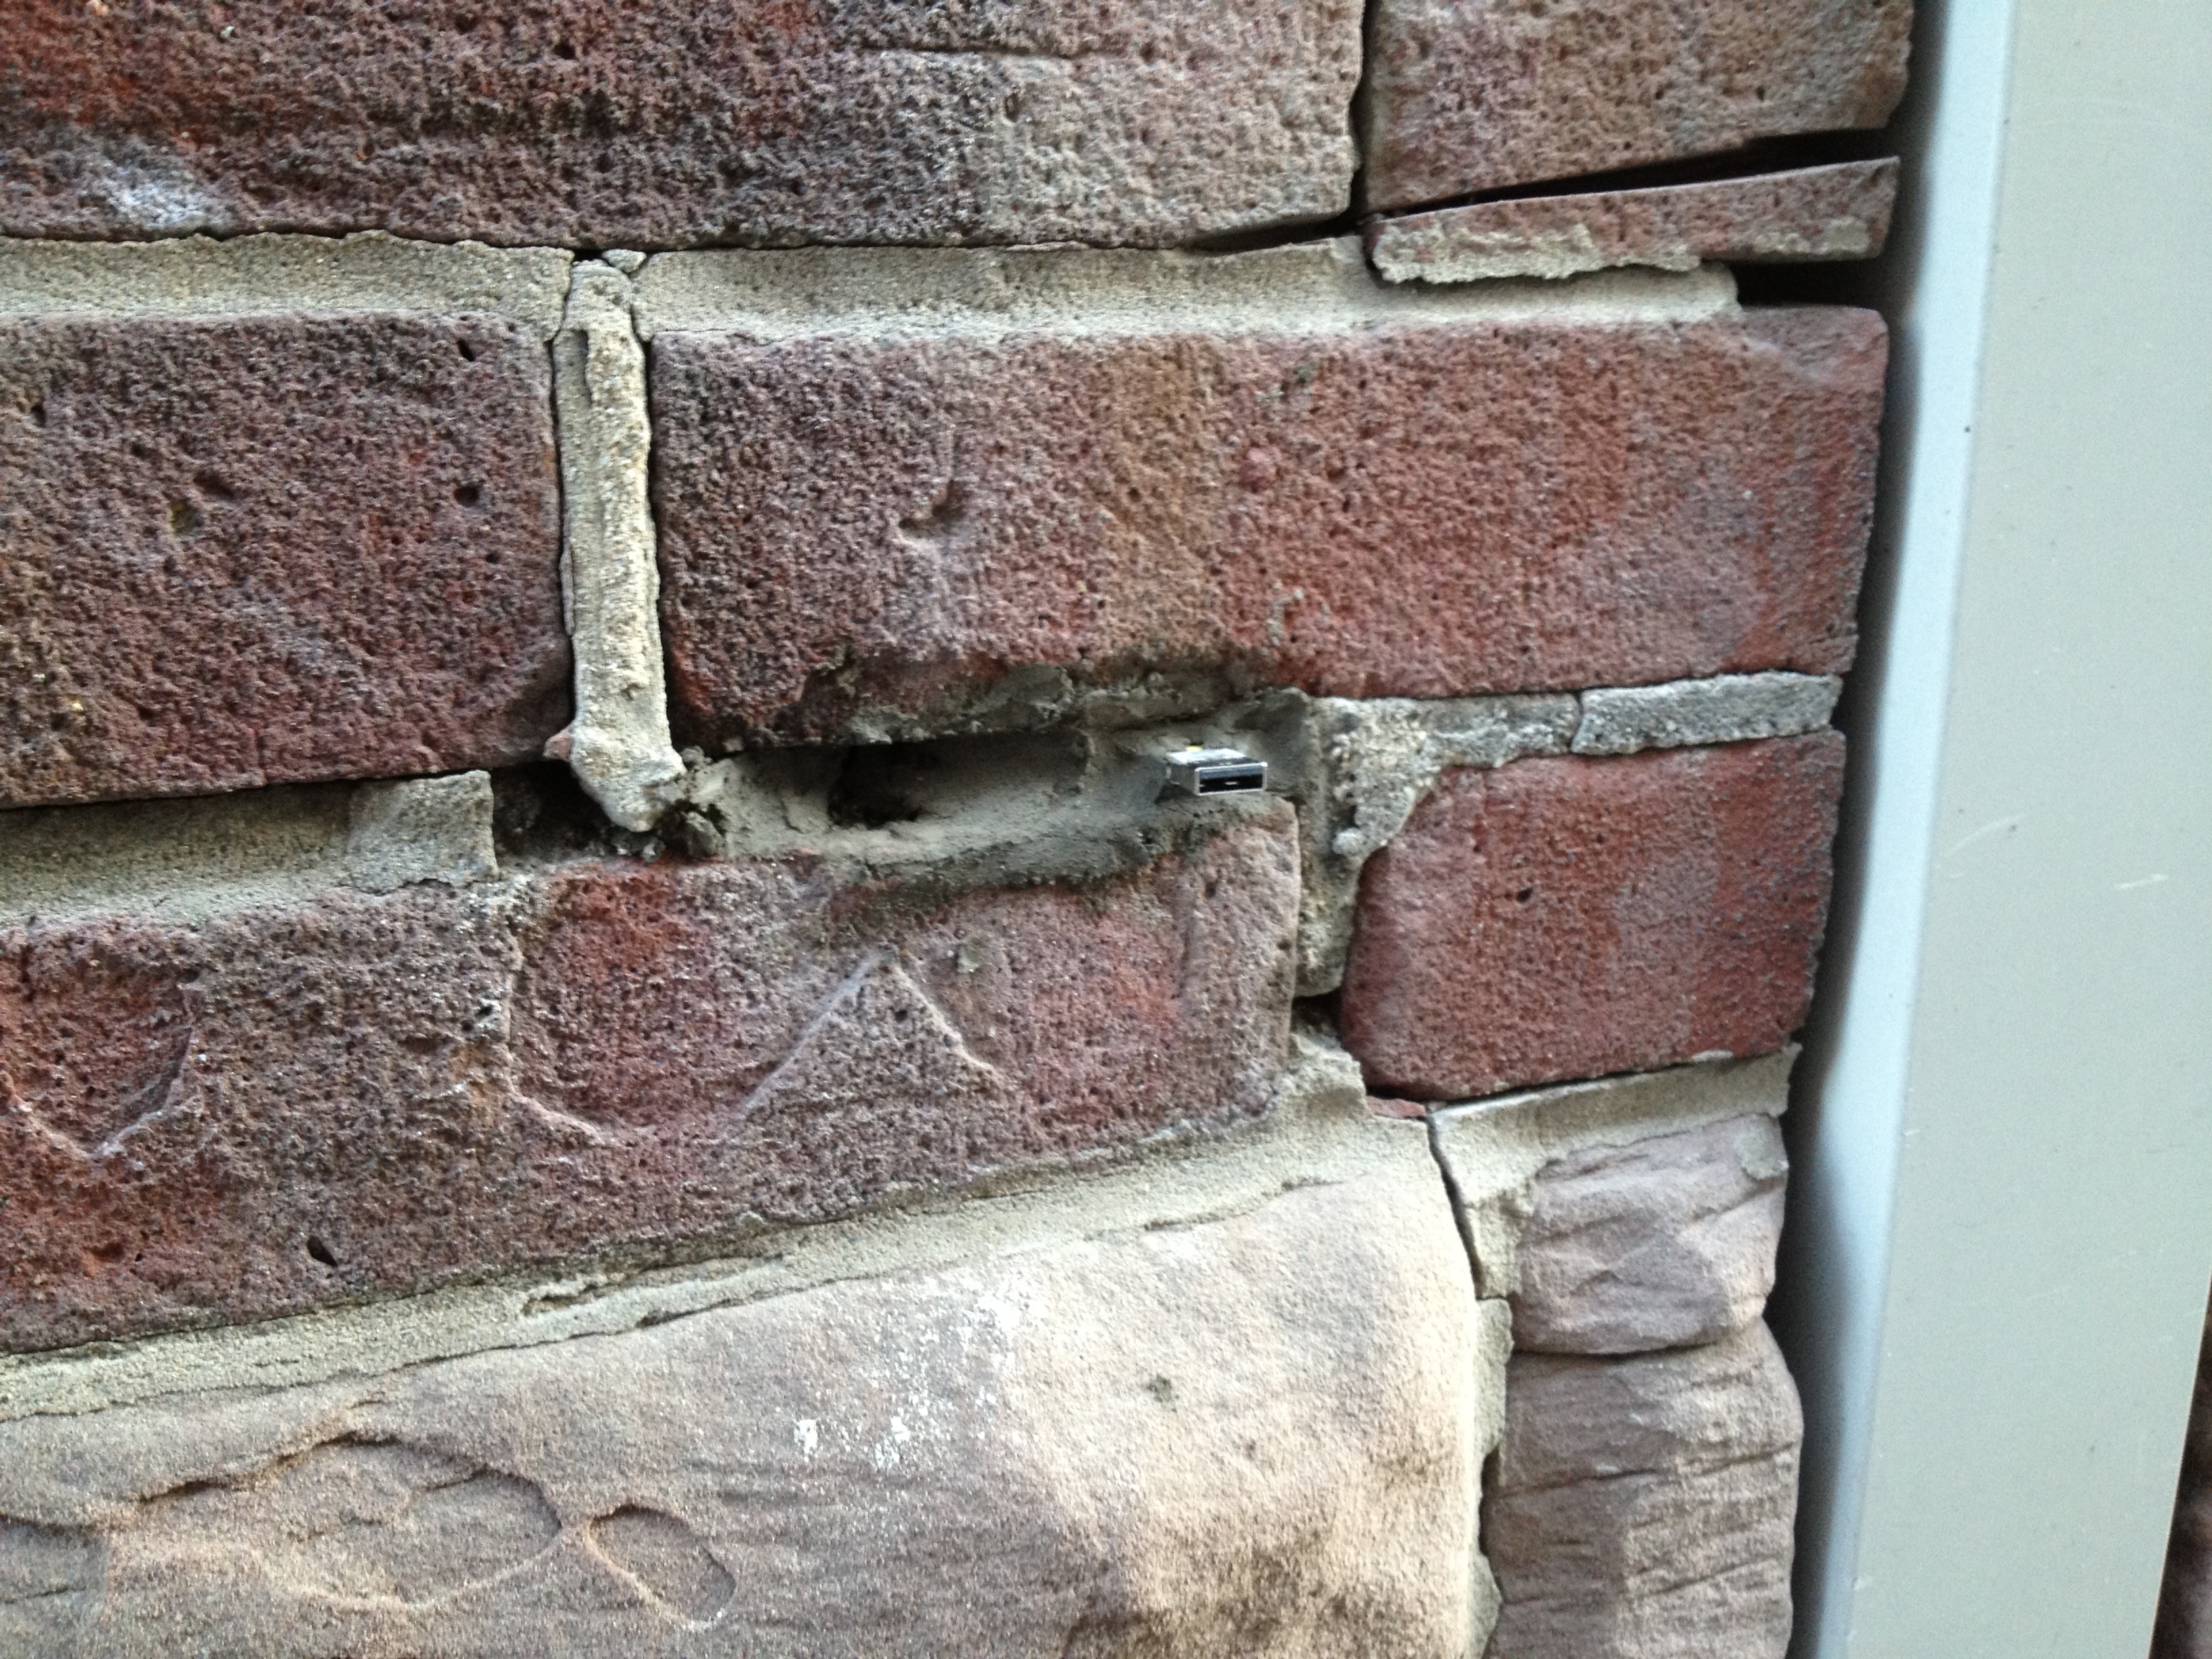
wood, window, wall, brick, material, brickwork, deaddrop